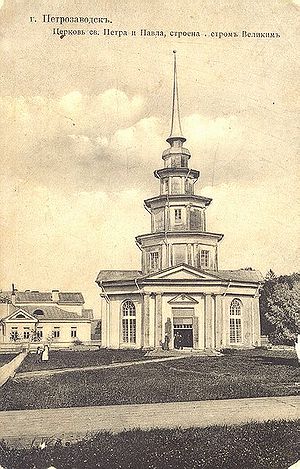
Petrosavodsk / Historie
Sankt Peter og Paul kirken (1711) var tidligere byens ældste. Siden den blev ødelagt ved en brand har Sretenskaya kirken (1781) været den ældste.
Petrosavodsk er hovedstaden i Republikken Karelija i den russiske føderation. Byen har 278.551 indbyggere og strækker sig over 27 km langs den vestlige bred af Onegasøen. Byen betjenes af Besovets Airport.